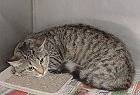
Label: cat